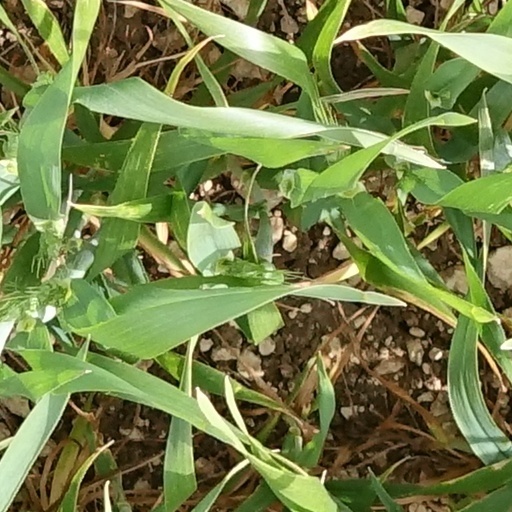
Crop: wheat